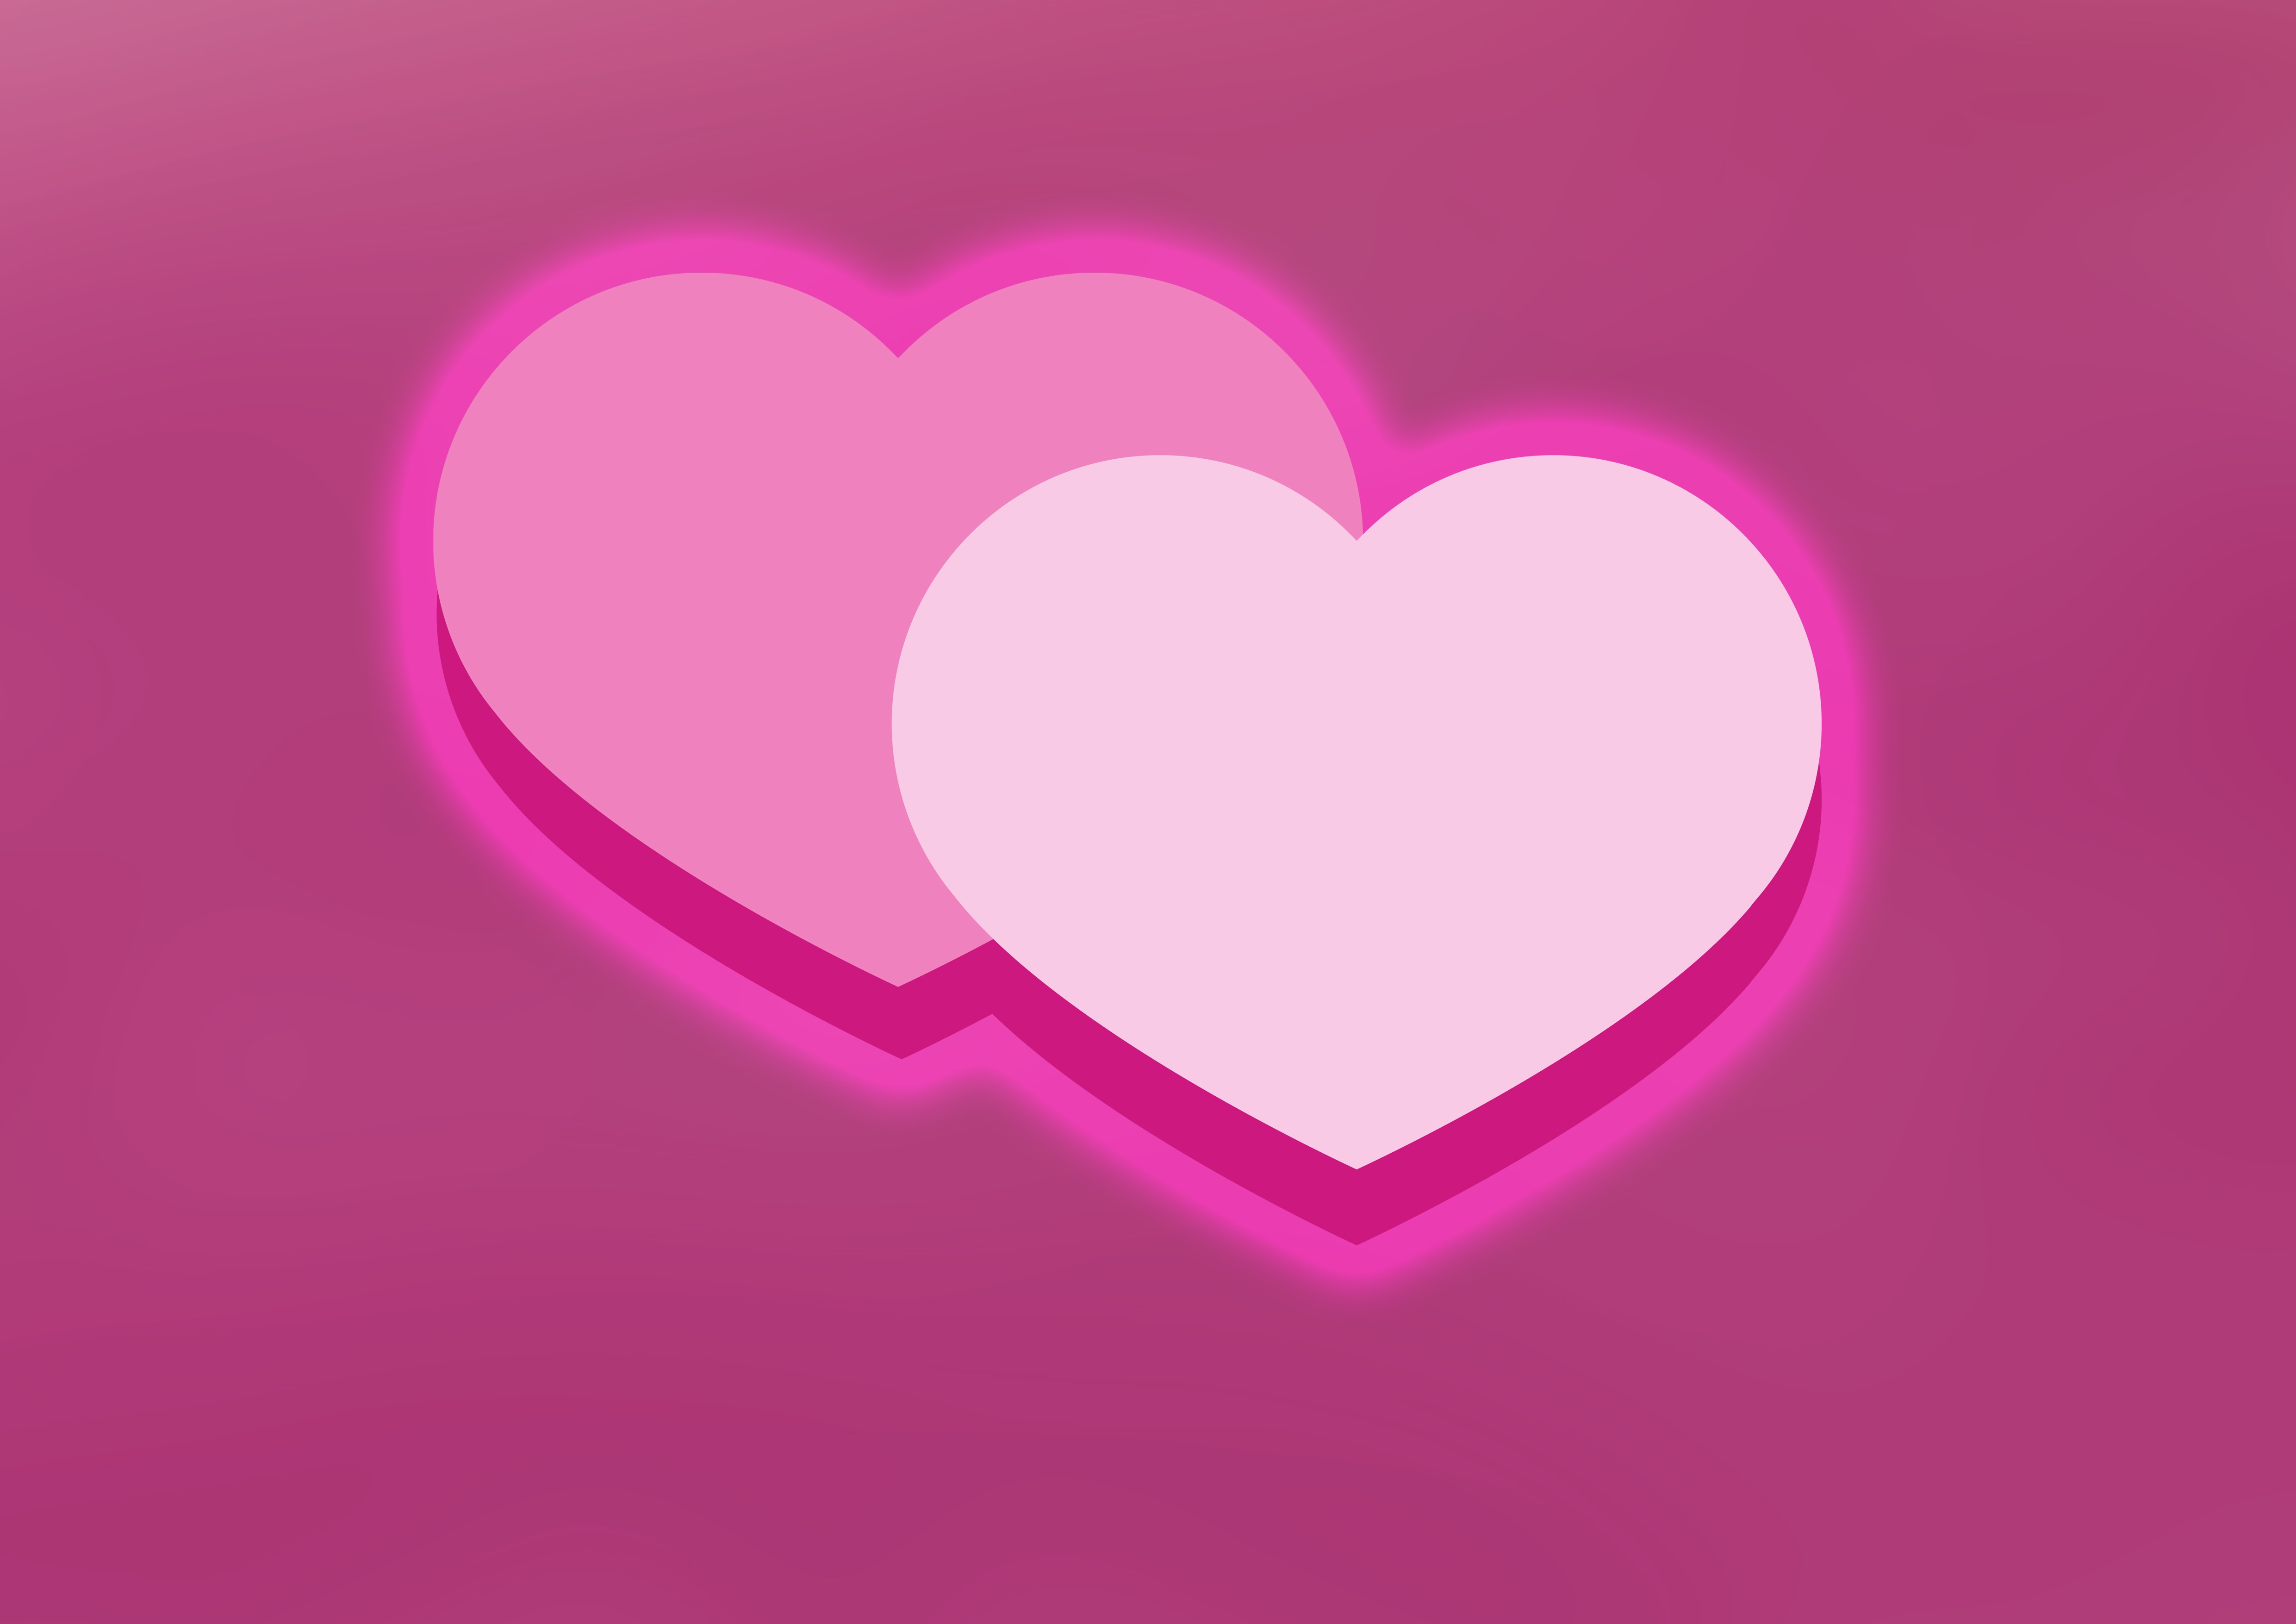
purple, petal, love, heart, romance, romantic, pink, map, circle, human body, font, affection, background, illustration, text, violet, organ, magenta, luck, greeting card, emotion, tenderness, valentine's day, i love you, loyalty, text box, double heart, declaration of love